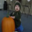
Label: boy